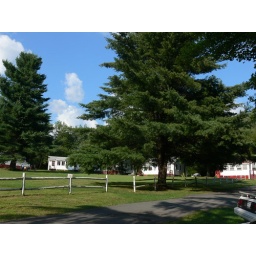
A really big tree and the fence in front of the bungalows.